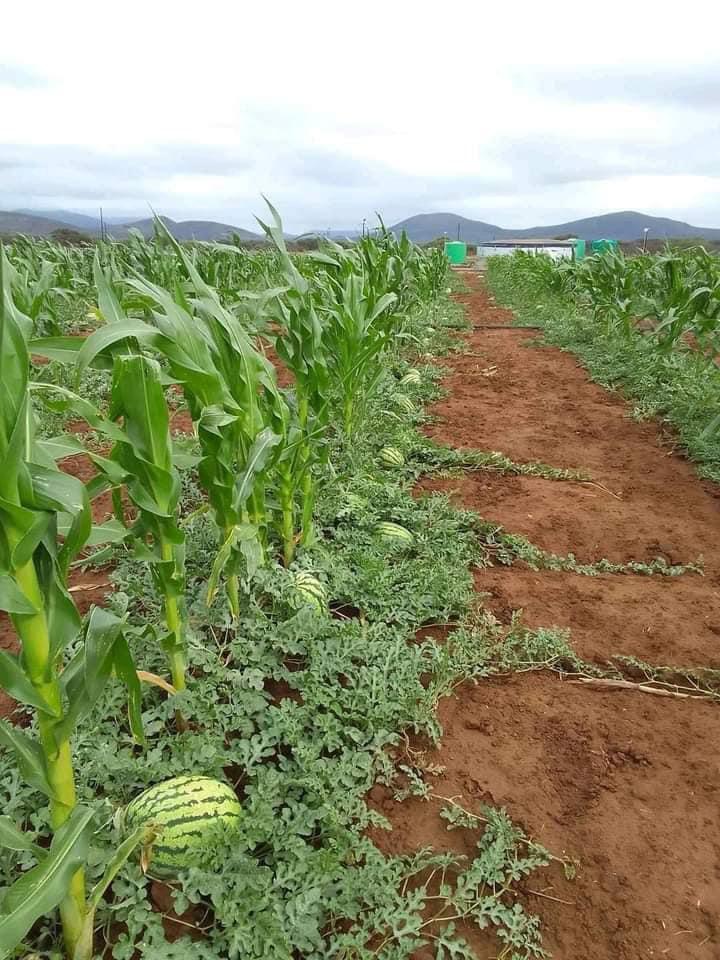
Hapa ni shambani ambapo shughuli za kilimo zikiwa zinaendelea, mahindi yaliyopandwa pamoja na matikiti vikiwa vinakua vizuri, huku mkulima akiacha nafasi baina ya zao moja na lingine.